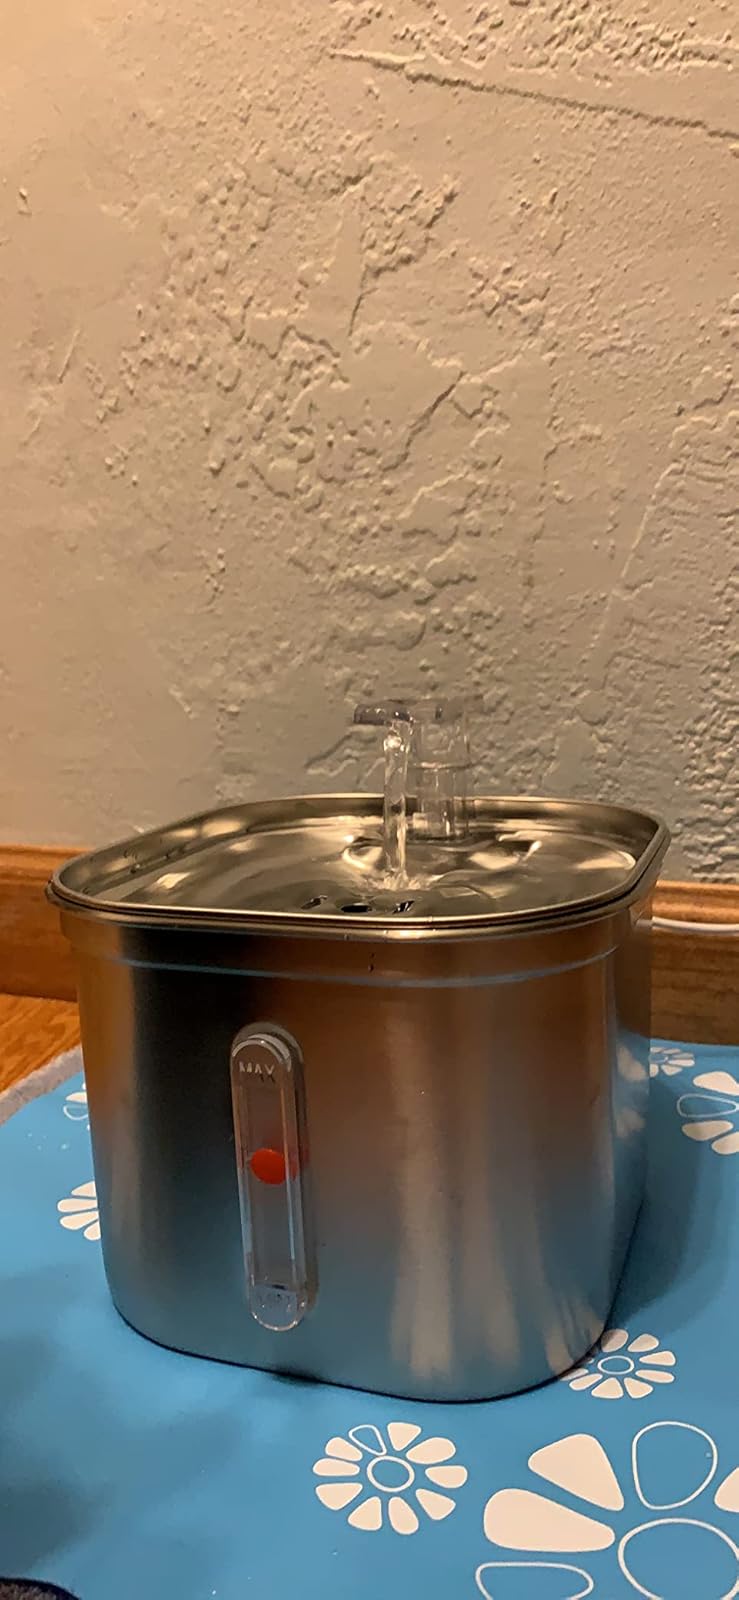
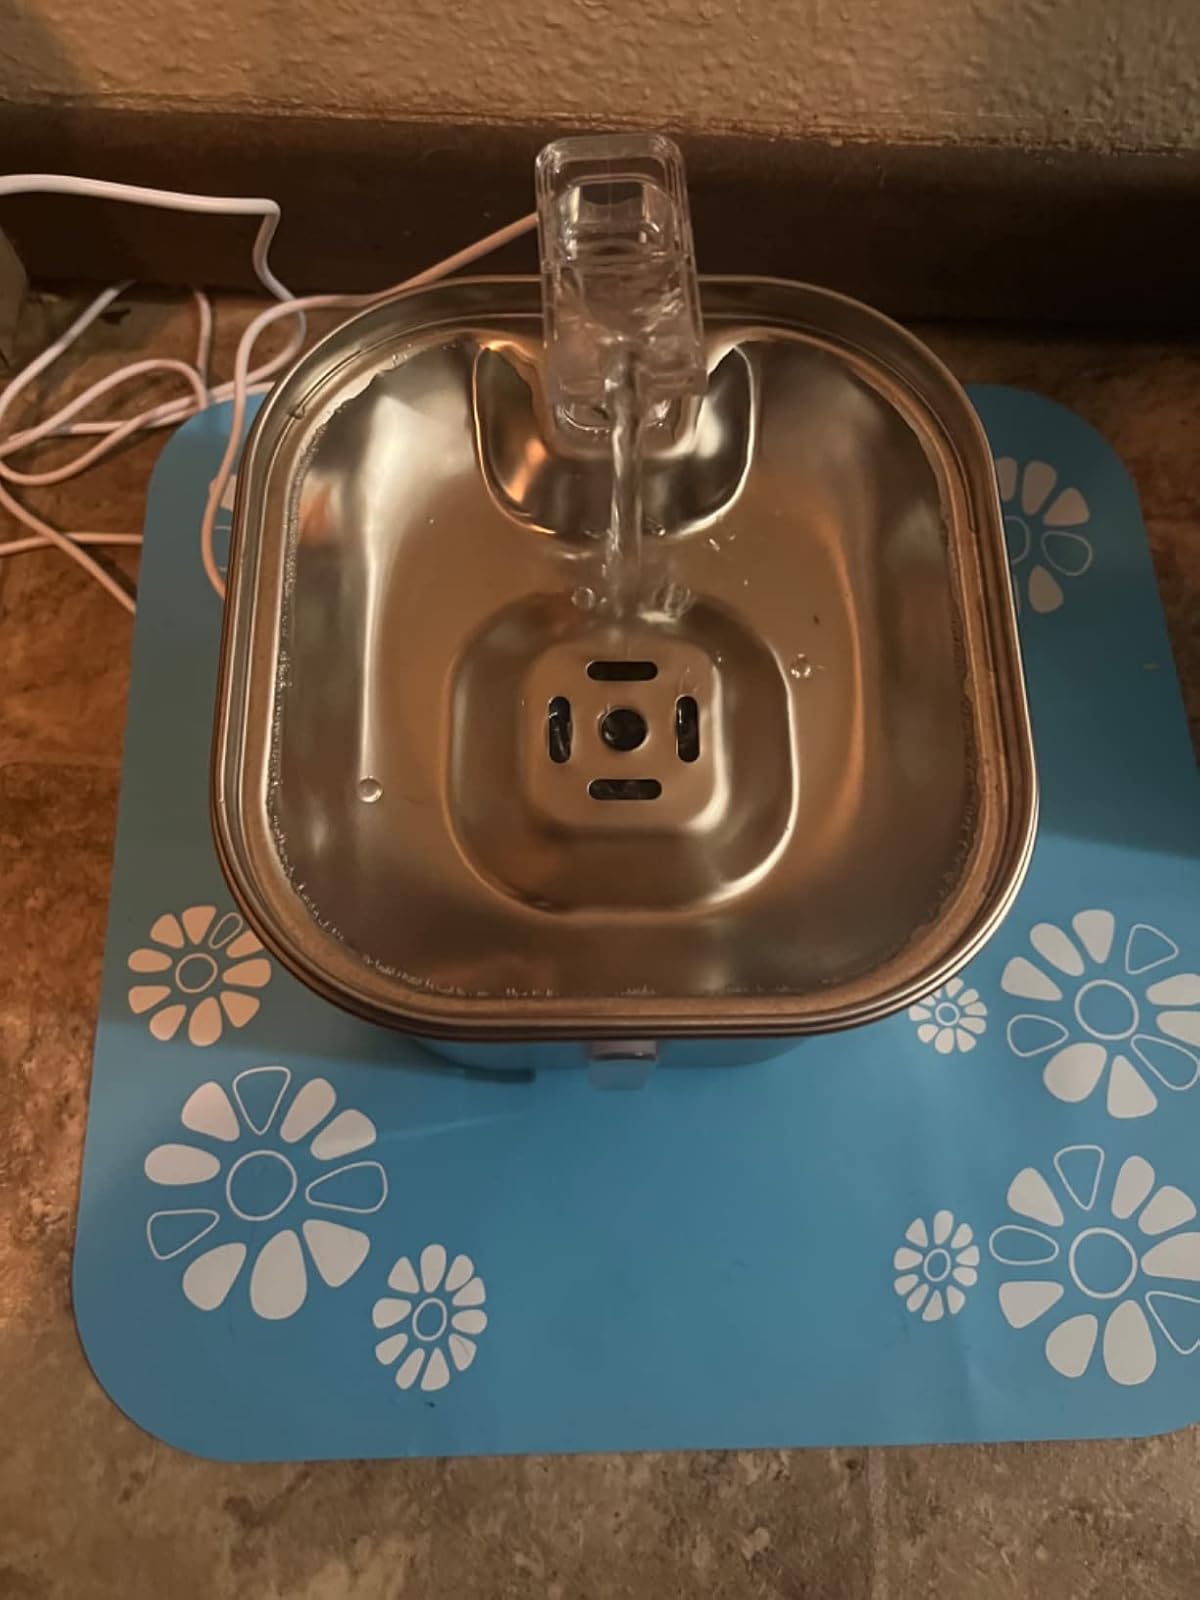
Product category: items_bowl
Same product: yes